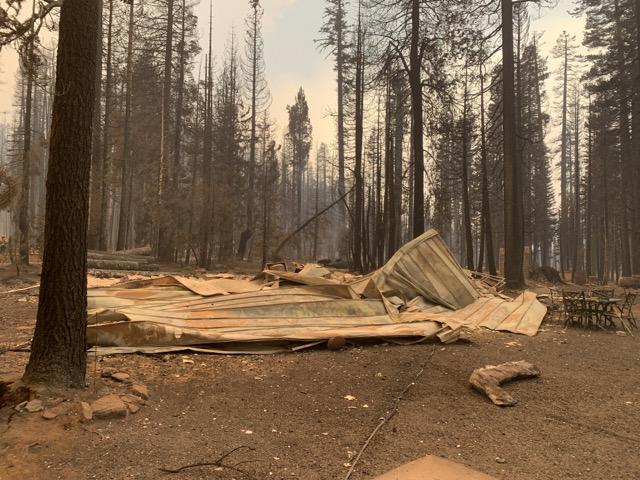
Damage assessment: destroyed